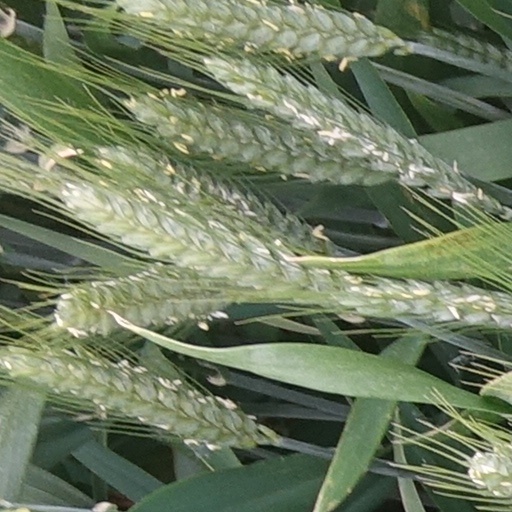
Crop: wheat